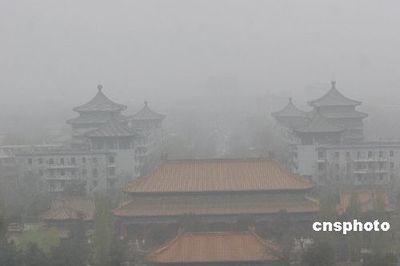
Weather: foggy or hazy